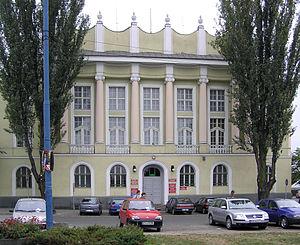
Le Powiat de Skierniewice est un powiat du centre de la Pologne, dans la Voïvodie de Łódź.